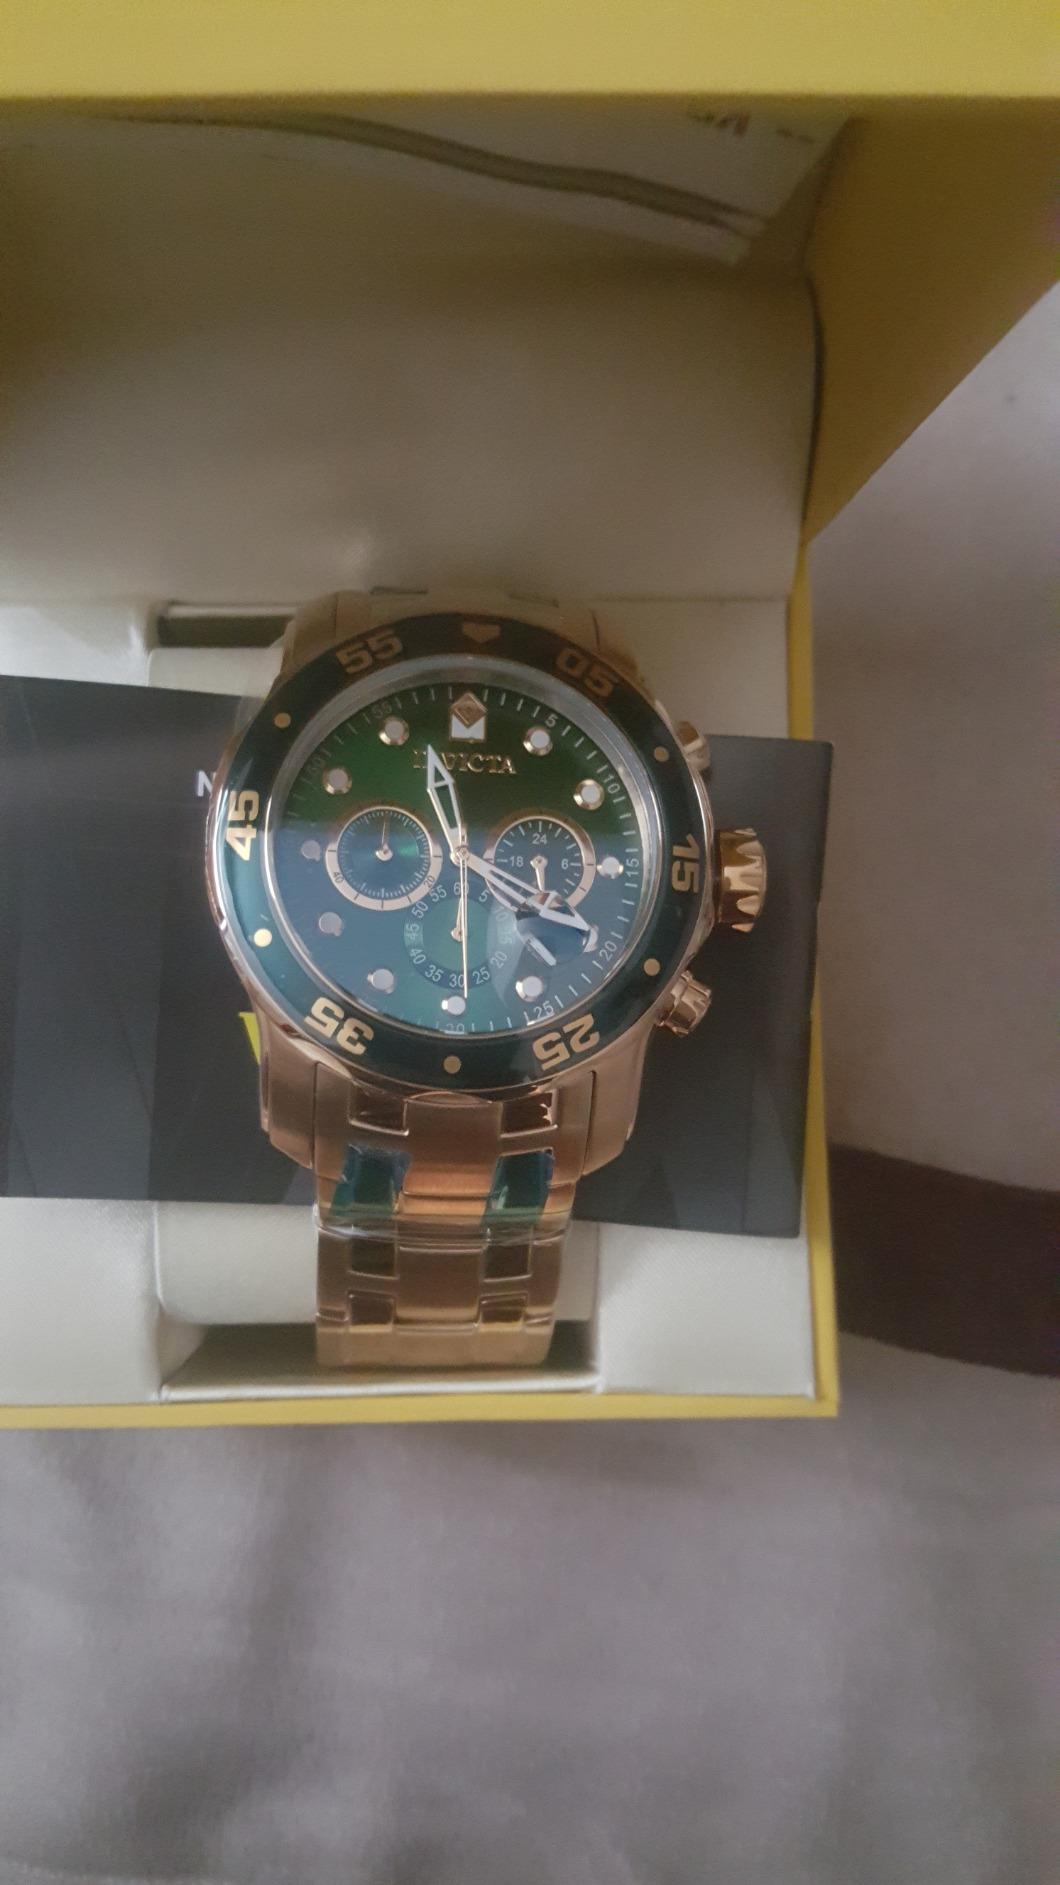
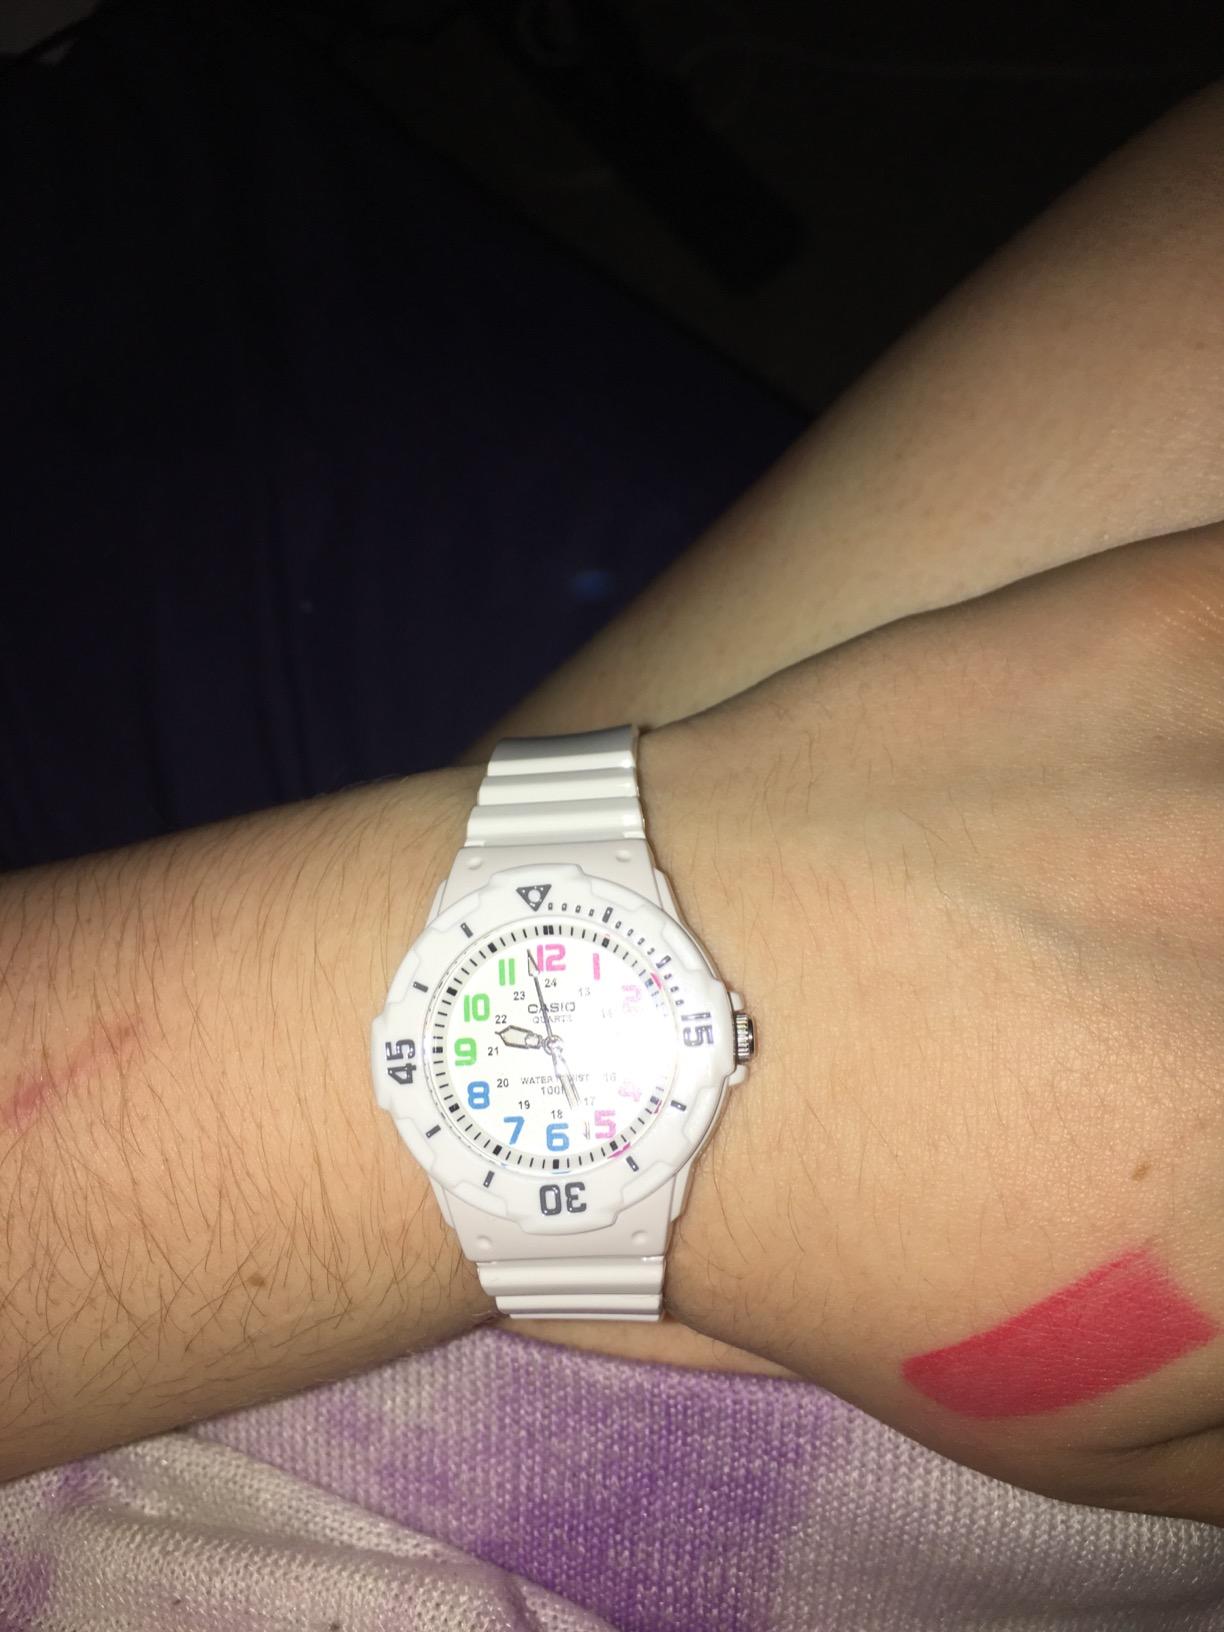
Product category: accessories_watch
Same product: no